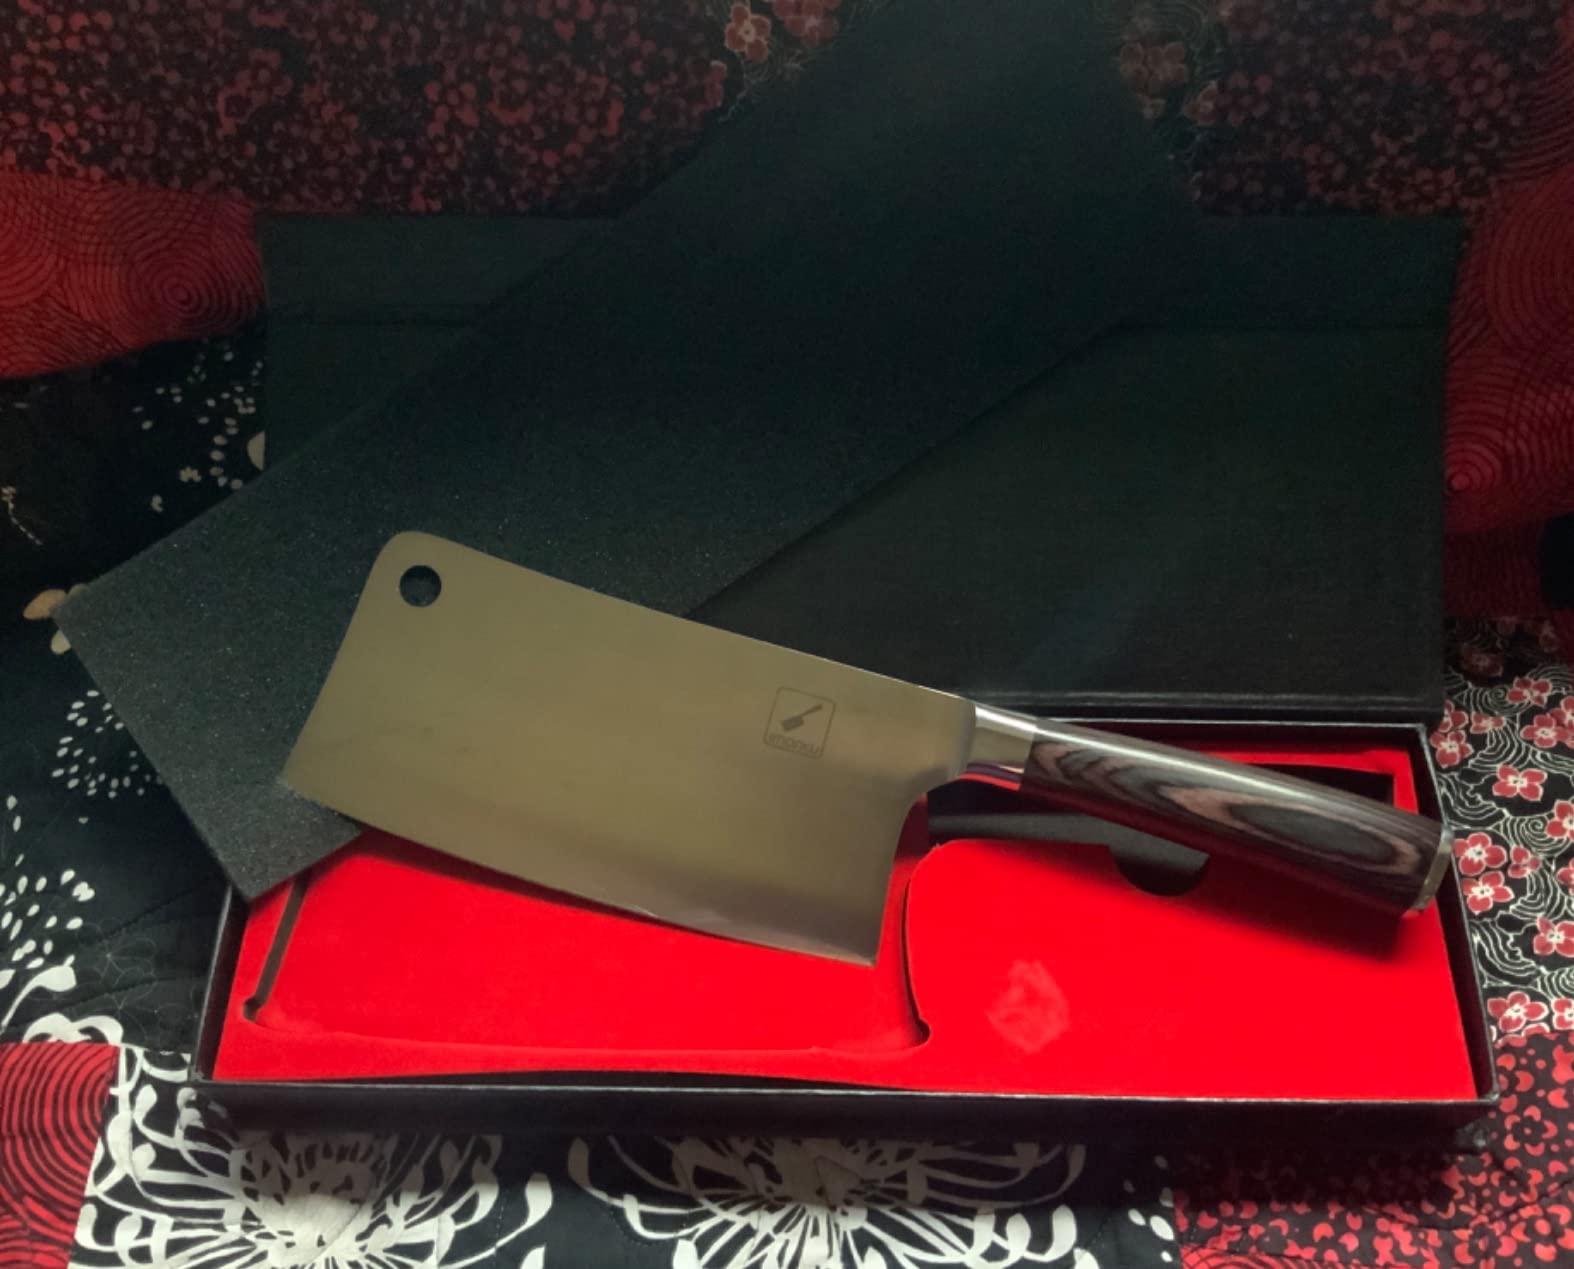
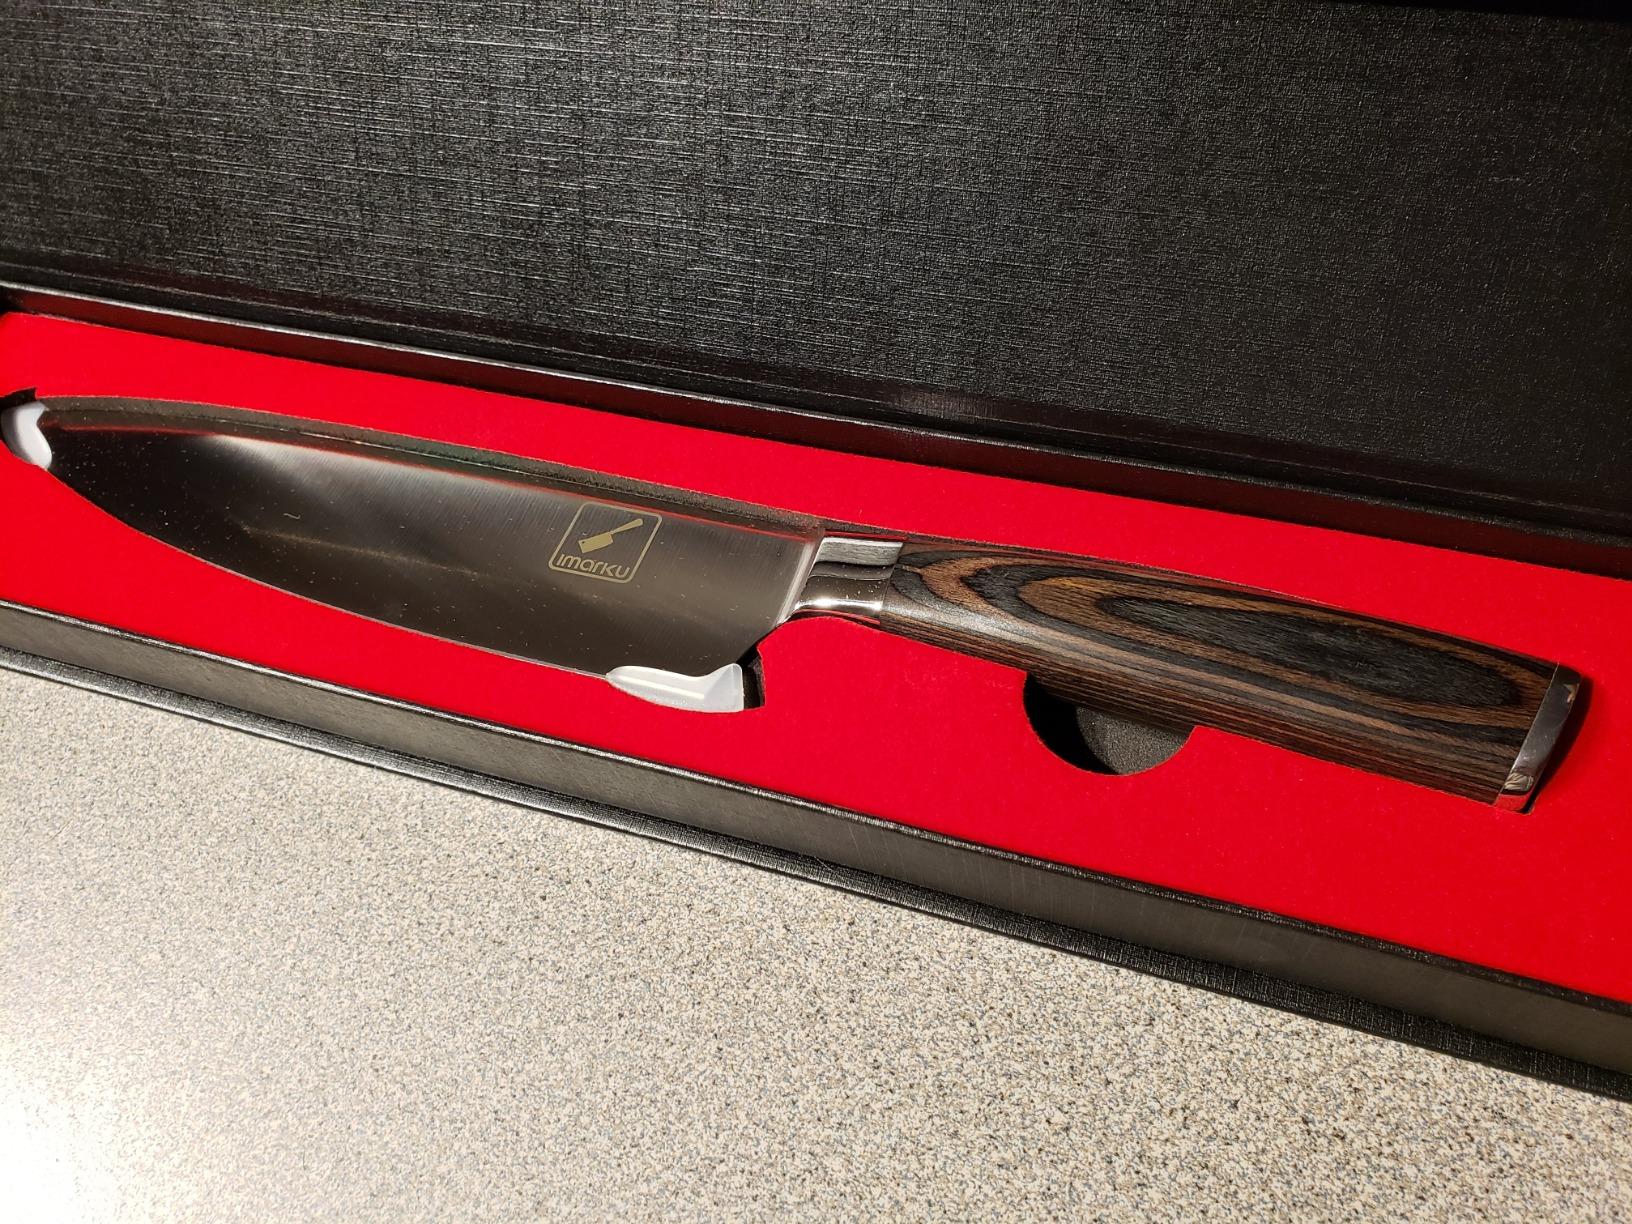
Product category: items_knife
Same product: no